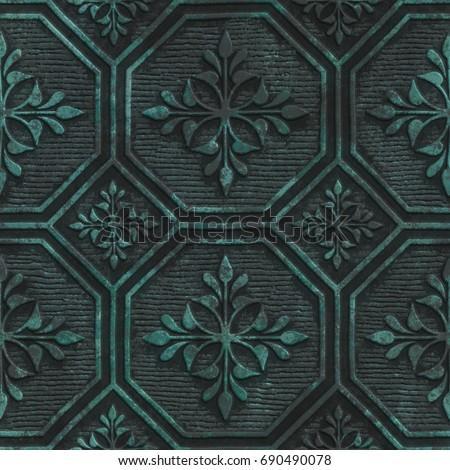
copper seamless texture with geometric pattern on an oxide metallic background , 3d illustration